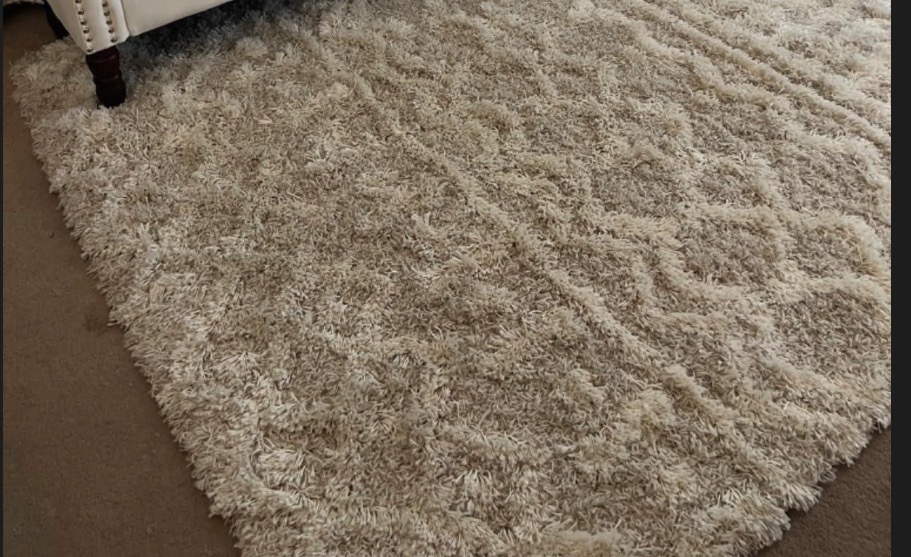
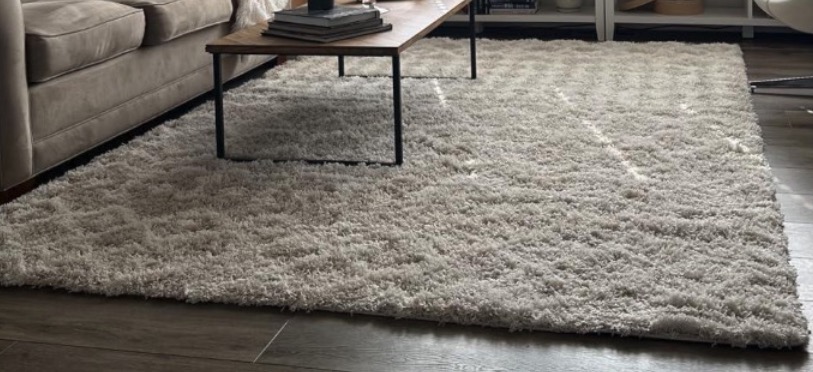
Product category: misc
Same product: yes